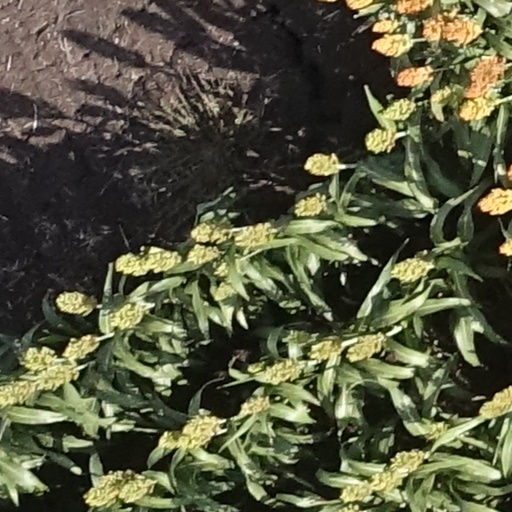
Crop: sorghum